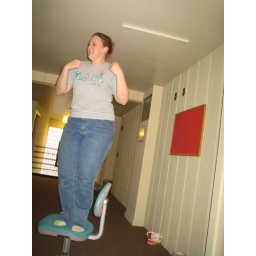
Doing the Chicken Dance while standing on my desk chair in the hallway.